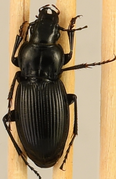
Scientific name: Cyclotrachelus torvus
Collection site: Northern Great Plains Research Laboratory NEON (NOGP), plot NOGP_012